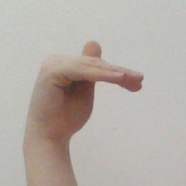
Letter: khaa